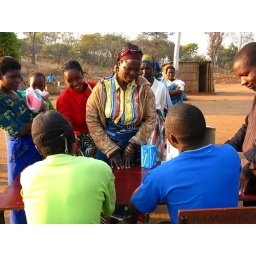
the morning of the auction in which farmers bid for contracts to plant trees for carbon